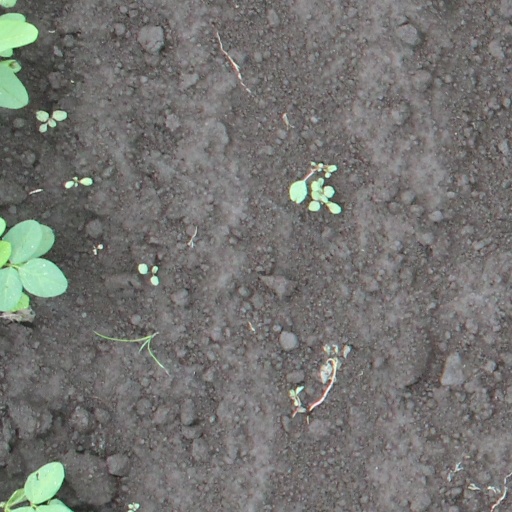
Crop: soybean